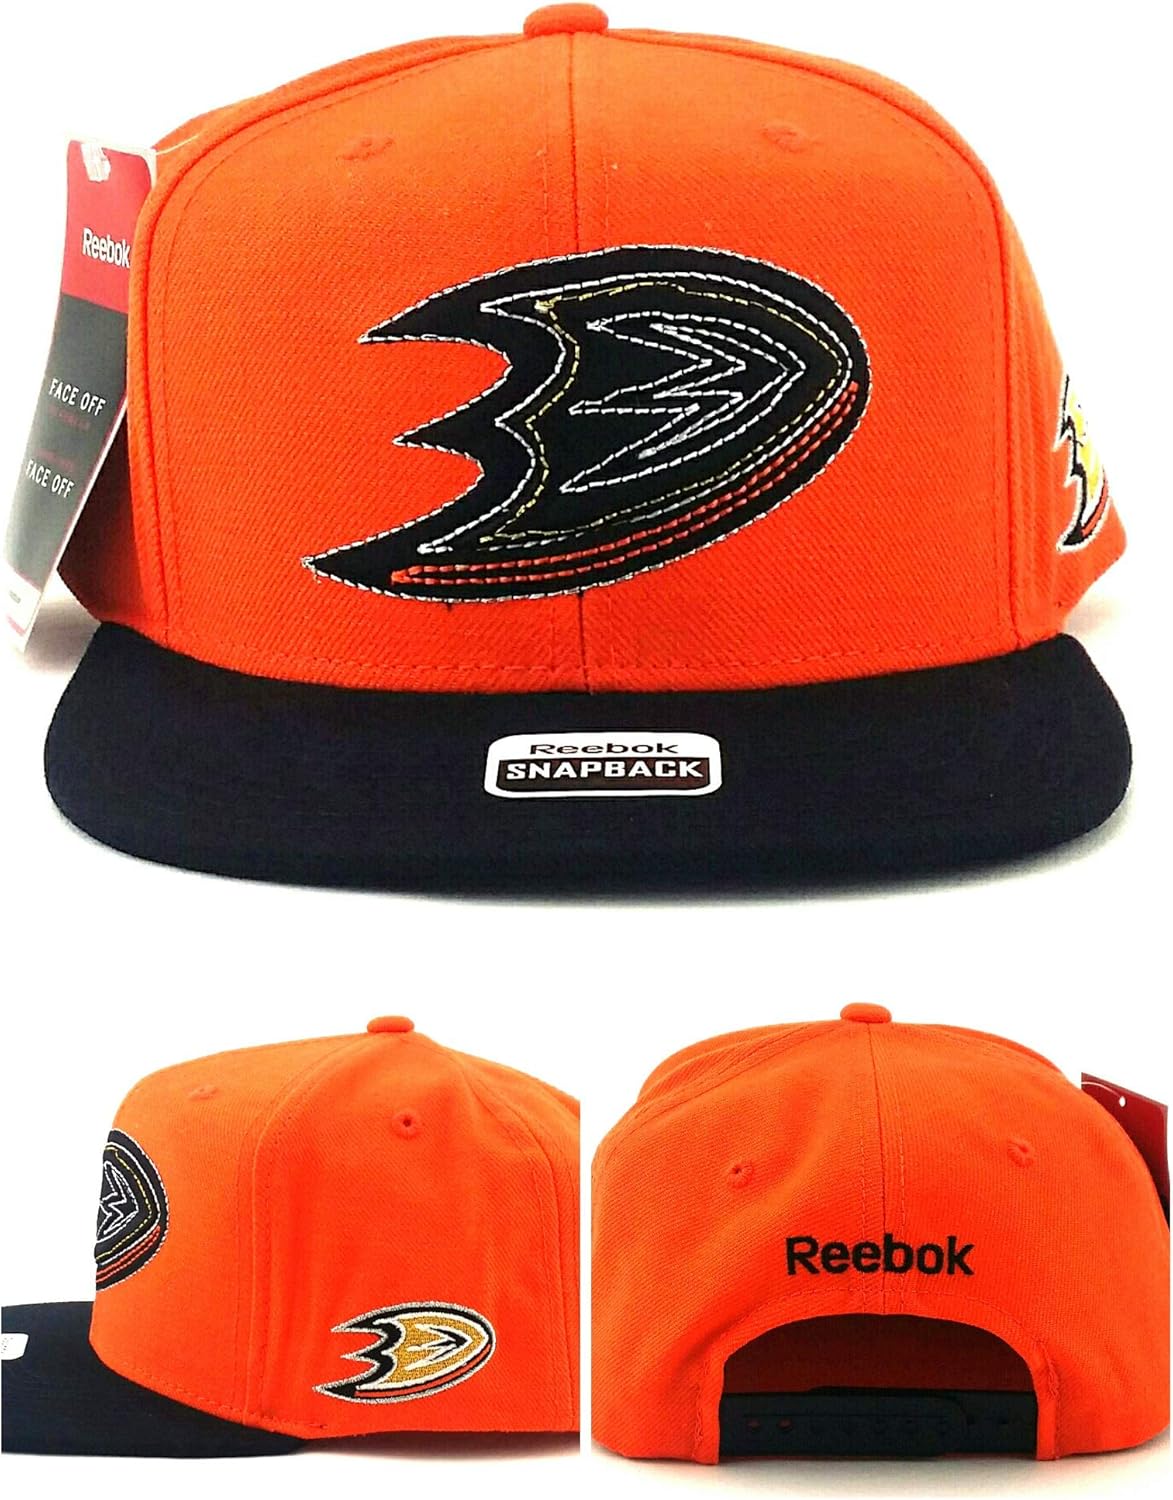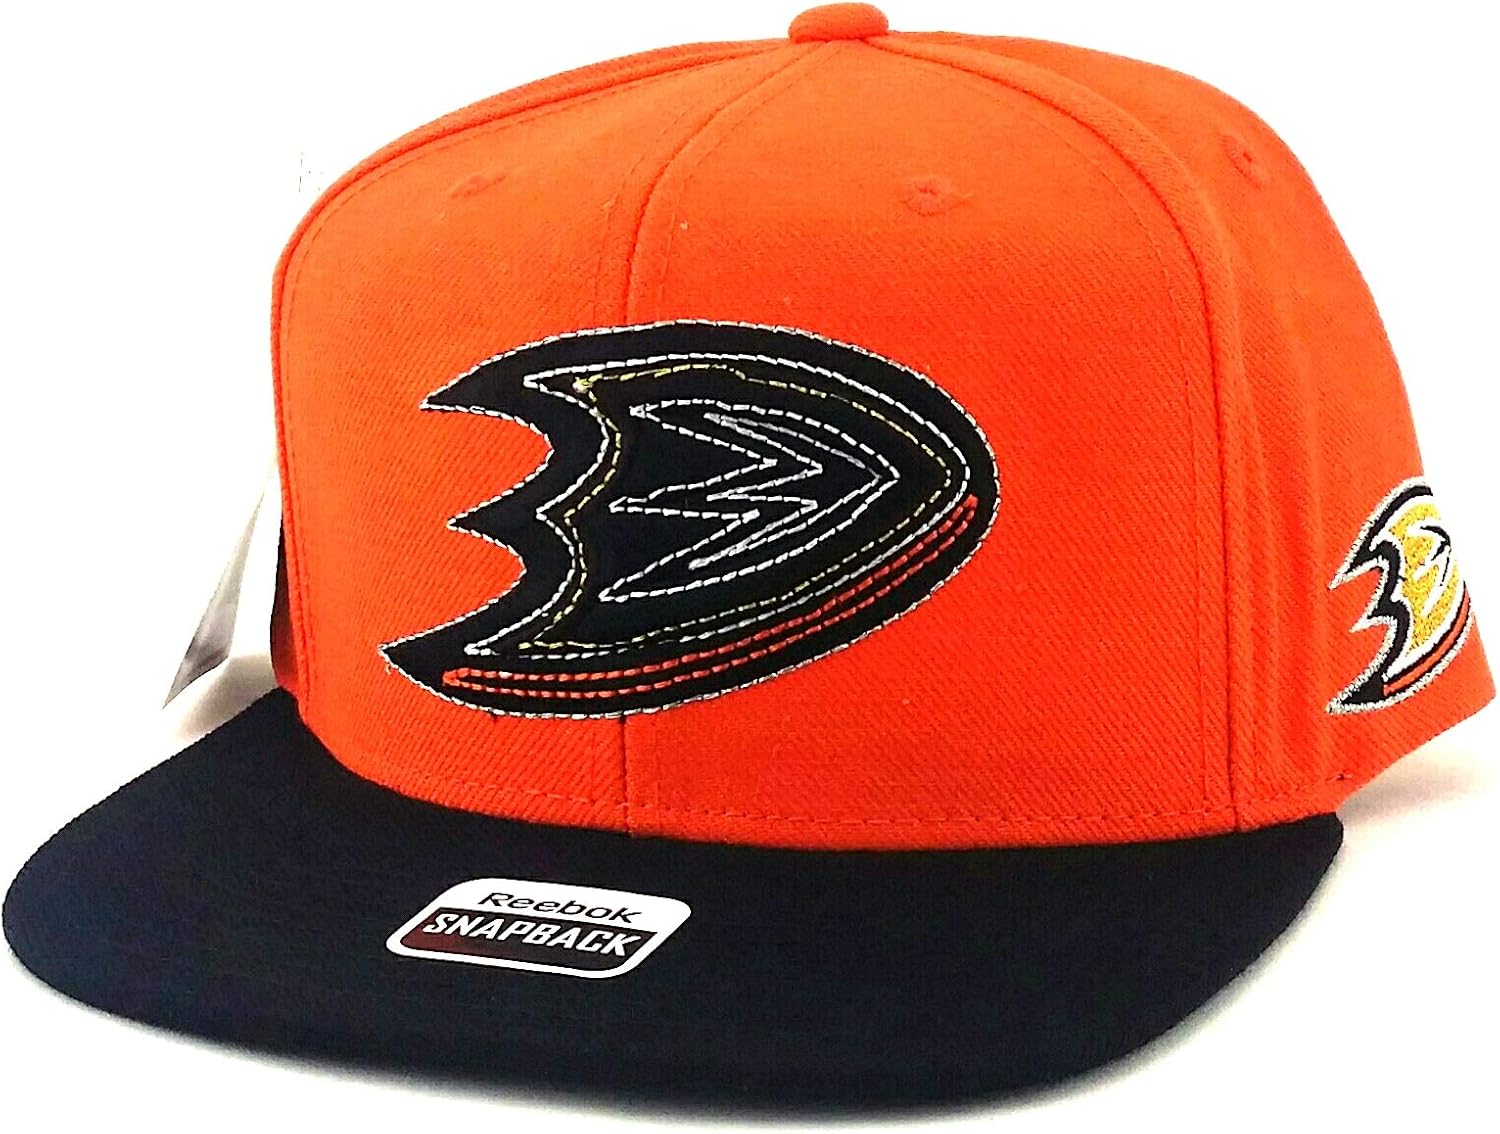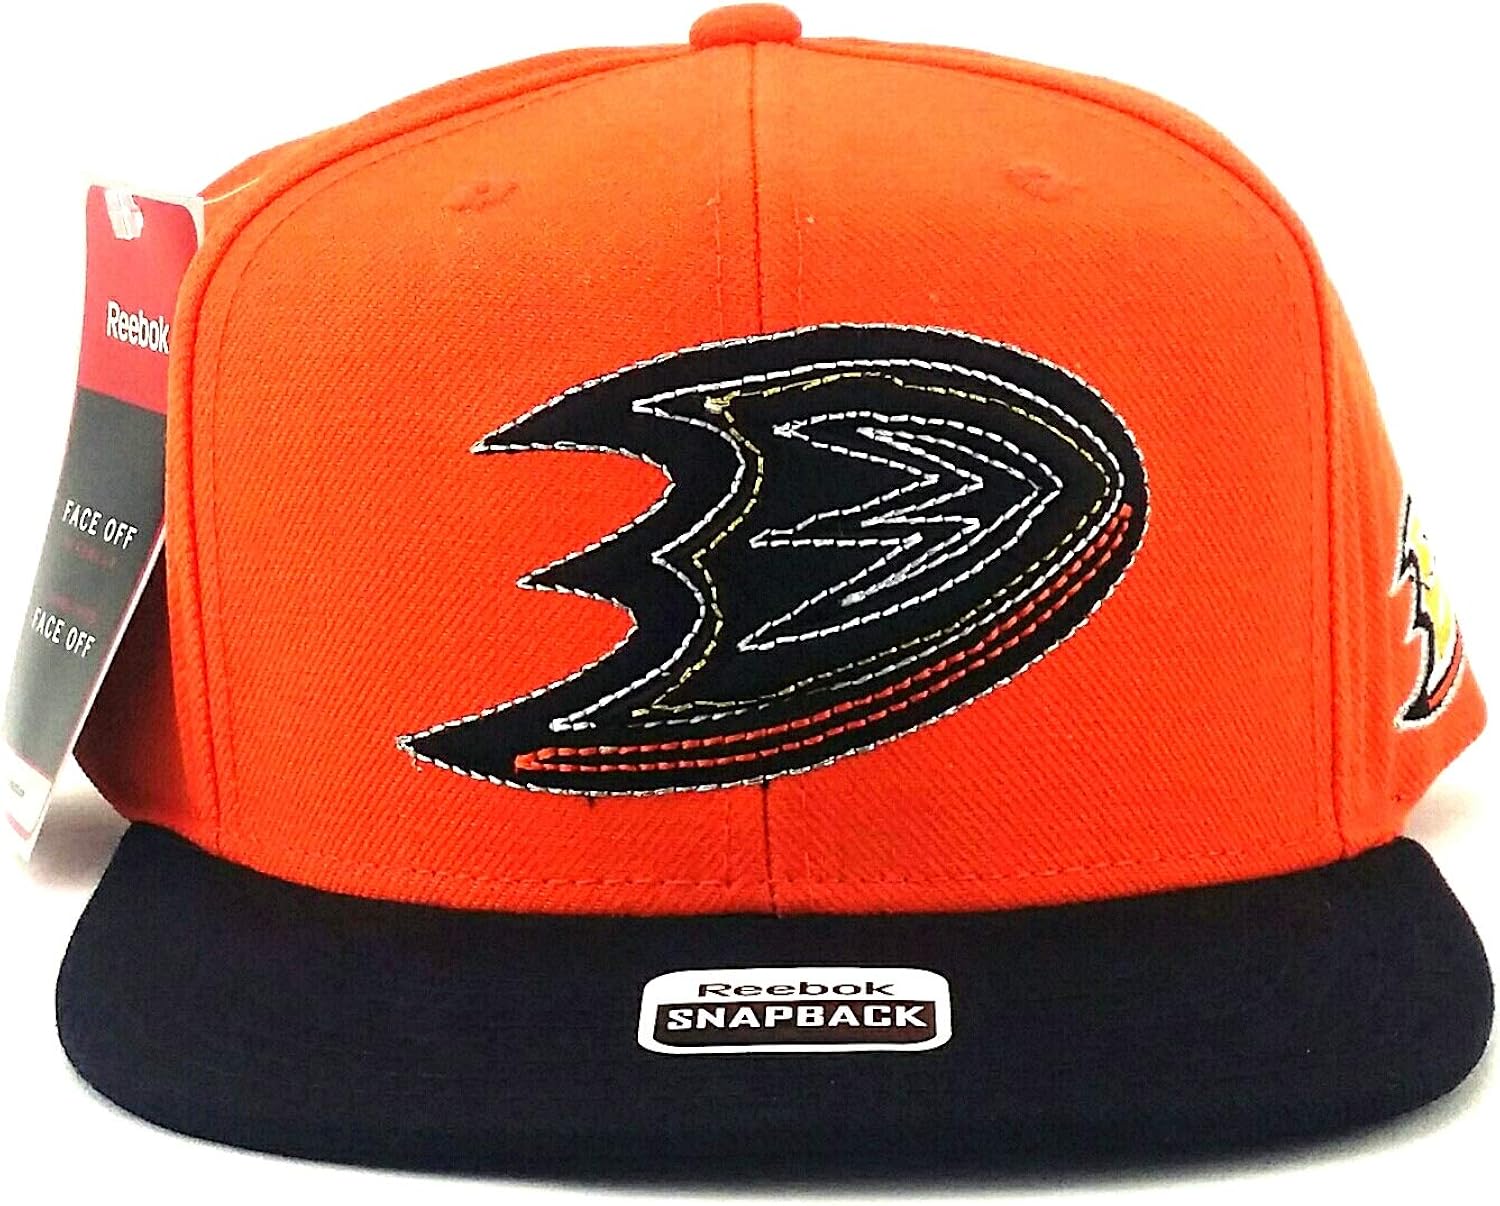
Reebok Anaheim Ducks New Shadow Mighty Orange Black Snapback Era Hat Cap
Category: AMAZON FASHION
THIS IS AN ORANGE CROWN SNAPBACK HAT WITH A BLACK BILL. THE DUCKS LOGO IS EMBROIDERED AND RAISED ON THE FRONT WITH A COLOR TEAM LOGO ON ONE SIDE. REEBOK IS STITCHED IN BLACK ON THE BACK.
Features: ACRYLIC/WOOL | Snap closure | QUALITY EMBROIDERY | MADE OF 80% ACRYLIC & 20% WOOL | FLAT BILL WITH 6 PANELS AND VENTS | REEBOK FACE OFF HEADWEAR | OFFICIAL LICENSED PRODUCT